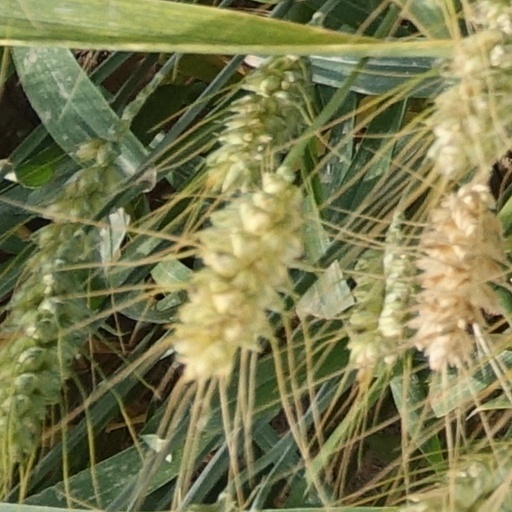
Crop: wheat